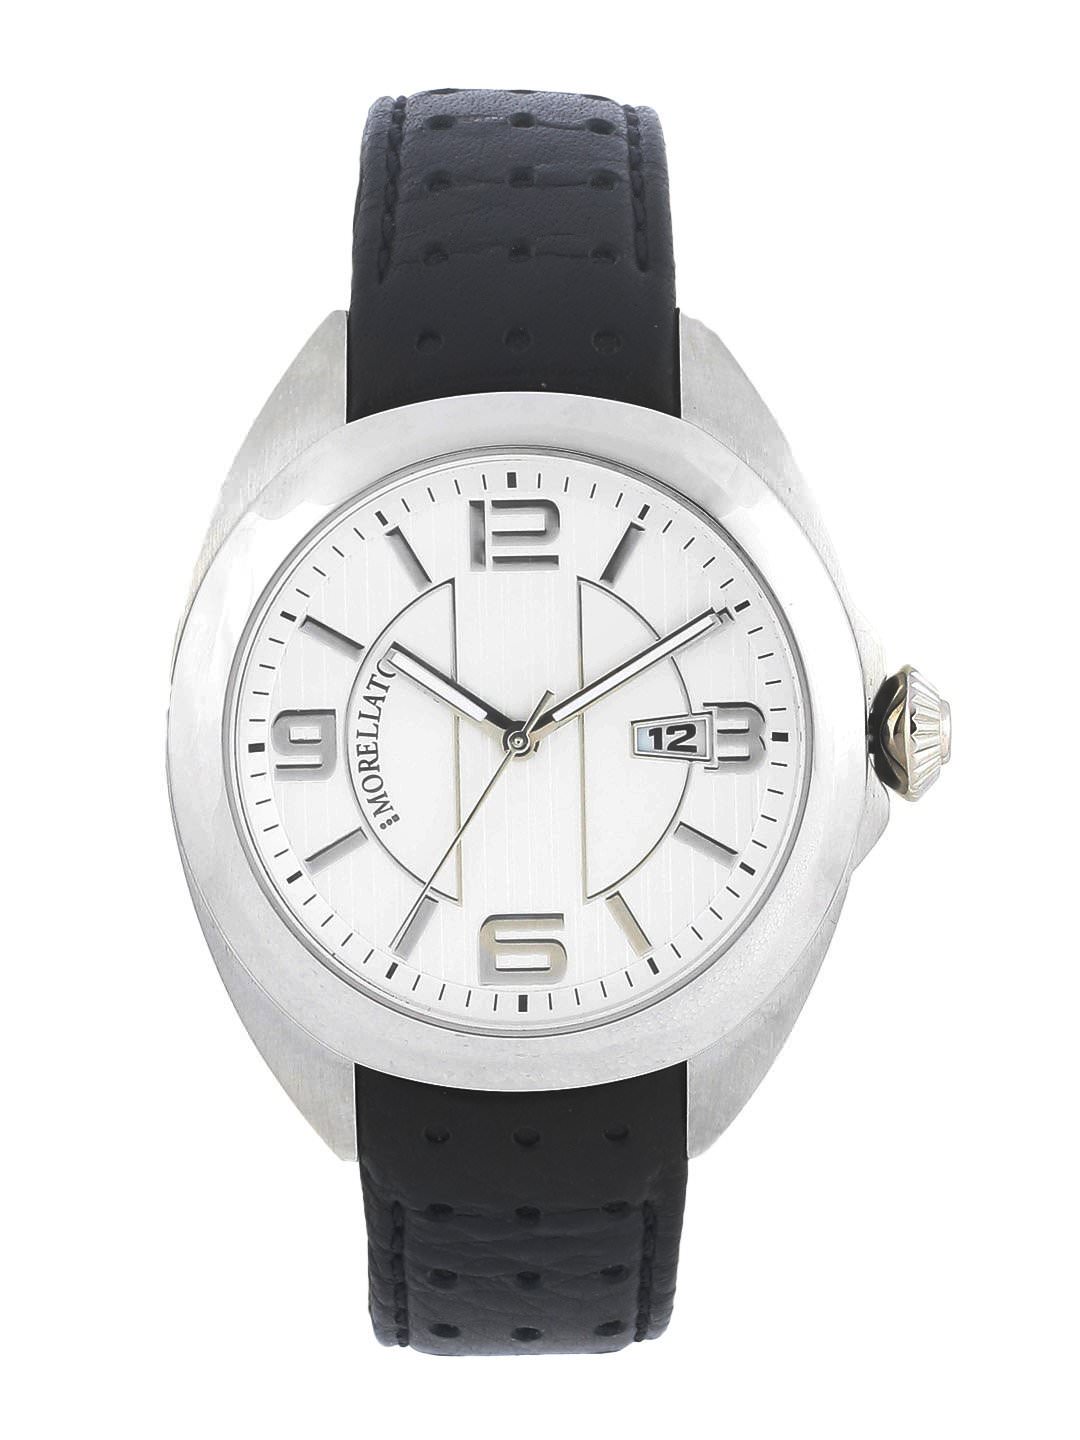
Morellato Men Silver Dial Watch
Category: Accessories / Watches / Watches
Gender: Men
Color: Silver
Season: Winter 2016
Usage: Casual